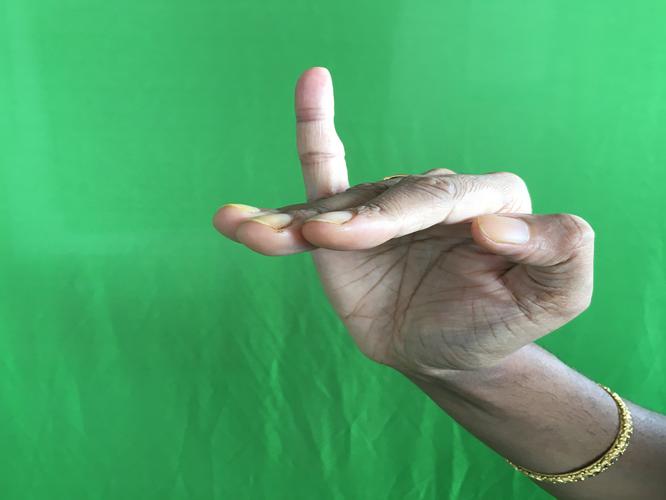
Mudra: Hamsapaksha
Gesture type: double_hand